Diamond DA42 Twin Star

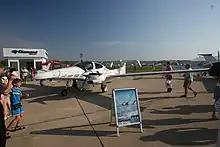
A DA42 at the MAKS Airshow in Moscow, 2007

Upon its introduction, Diamond had to combat a historic trend of declining light-piston twin sales in the face of increasingly reliable and capable single-engined aircraft for general aviation; the DA42 had only five competing aircraft in its category.